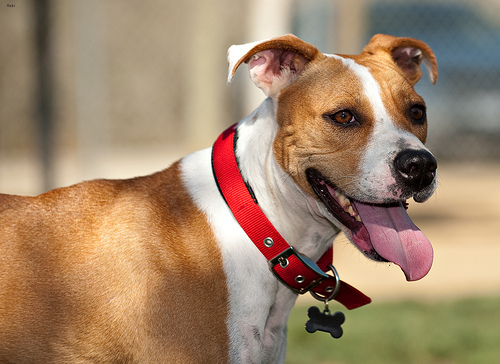
Animal: dog
Breed: staffordshire bull terrier